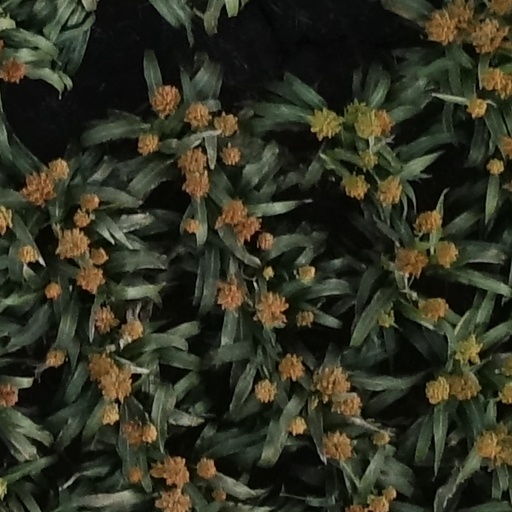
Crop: sorghum